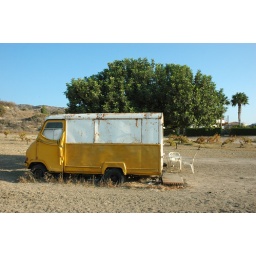
Yellow van and tree in Pissouri, Cyprus